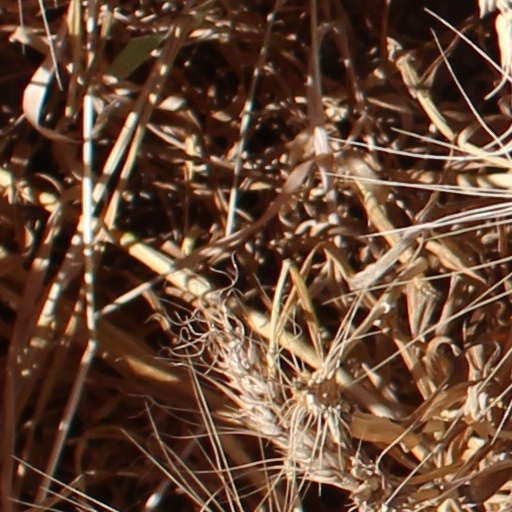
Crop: wheat